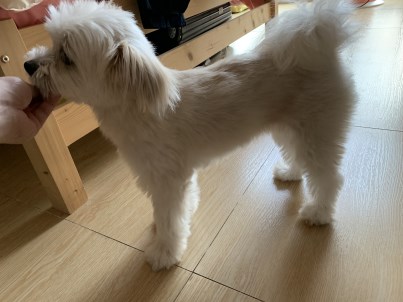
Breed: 806-n000129-papillon